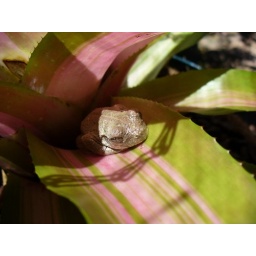
Emerald spotted treefrog looking very much at home in this bromeliad